Reidar Horghagen

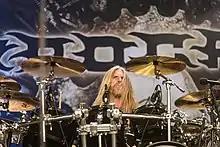
Horgh with Hypocrisy at Rockharz, Germany 2019

Horgh (born Reidar Horghagen, 7 May 1971) is a Norwegian drummer, formerly for Norwegian black metal band Immortal from 1996 to 2022 and Swedish death metal band Hypocrisy from 2004 until April 2022.